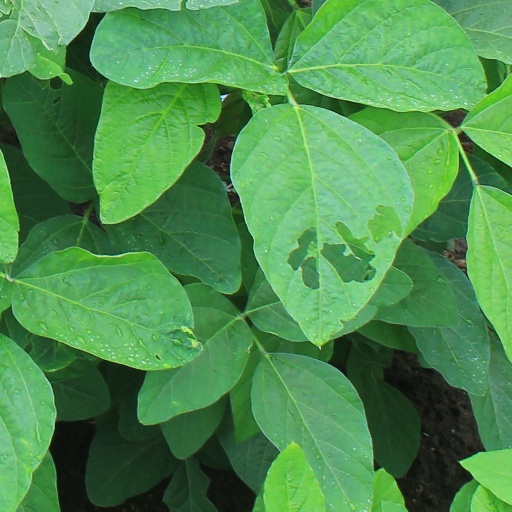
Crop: soybean